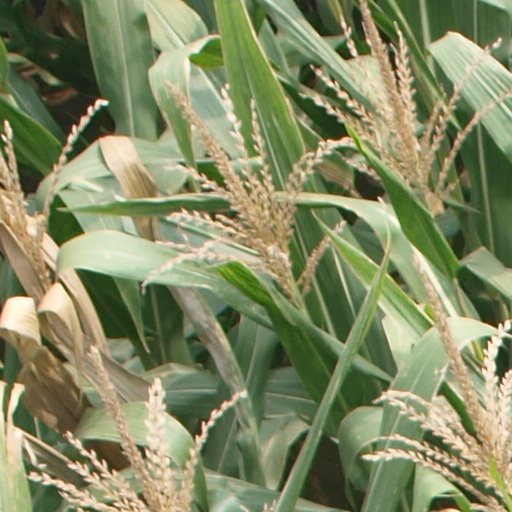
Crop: maize; corn